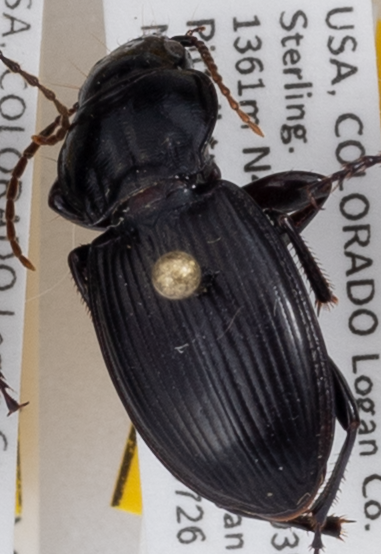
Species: Cyclotrachelus torvus
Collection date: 2018-07-26
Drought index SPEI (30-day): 0.188
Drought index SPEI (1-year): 0.248
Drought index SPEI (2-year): -0.362